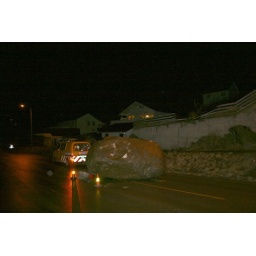
Huge rock slid down from the mountain in Hermansverk, Leikanger